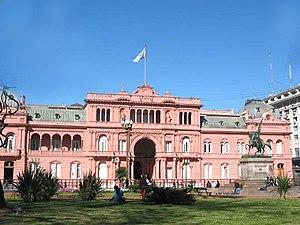
La place de Mai est le site central de la ville de Buenos Aires, capitale de l’Argentine. Elle est née historiquement de l’union de deux places toutes proches ; la Plaza de la Victoria et la Plaza del Fuerte, après la démolition en 1884 d’une construction qui les séparait.
La Maison rose est le siège du pouvoir exécutif argentin, située au centre de Buenos Aires. Elle doit son nom à la couleur approximativement rose de ses façades. A l'intérieur se trouve le bureau du Président de la Nation argentine.